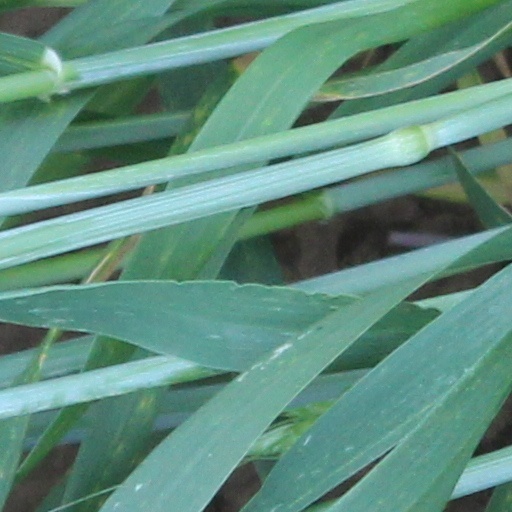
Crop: wheat